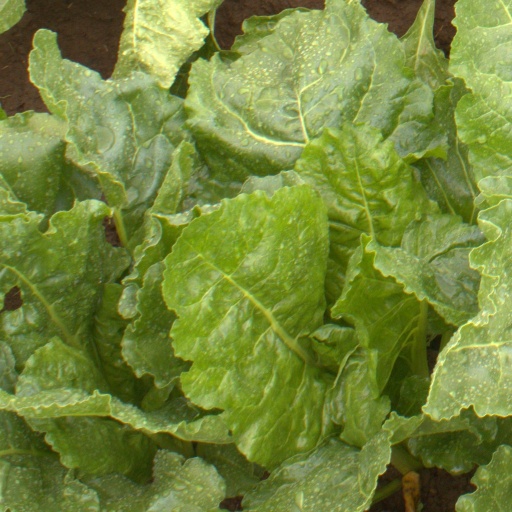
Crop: sugar beet